Art of Mathura

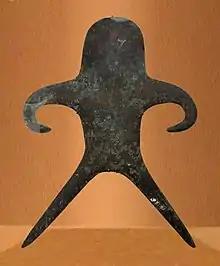
Mathura anthropomorphological artefact. Copper Hoard culture (2nd millennium BCE). Mathura Museum.

Some very early depictions of deities seem to appear in the art of the Indus Valley civilisation, but the following millennium, coinciding with the Indo-Aryan migration during the Vedic period, is devoid of such remains. It has been suggested that the early Vedic religion focused exclusively on the worship of purely "elementary forces of nature by means of elaborate sacrifices", which did not lend themselves easily to anthropomorphological representations. Various artefacts may belong to the Copper Hoard culture (2nd millennium BCE), some of them suggesting anthropomorphological characteristics. Interpretations vary as to the exact signification of these artifacts, or even the culture and the periodization to which they belonged. Some examples of artistic expression also appear in abstract pottery designs during the Black and red ware culture (1450–1200 BCE) or the Painted Grey Ware culture (1200–600 BCE), with finds in a wide area, including the area of Mathura.